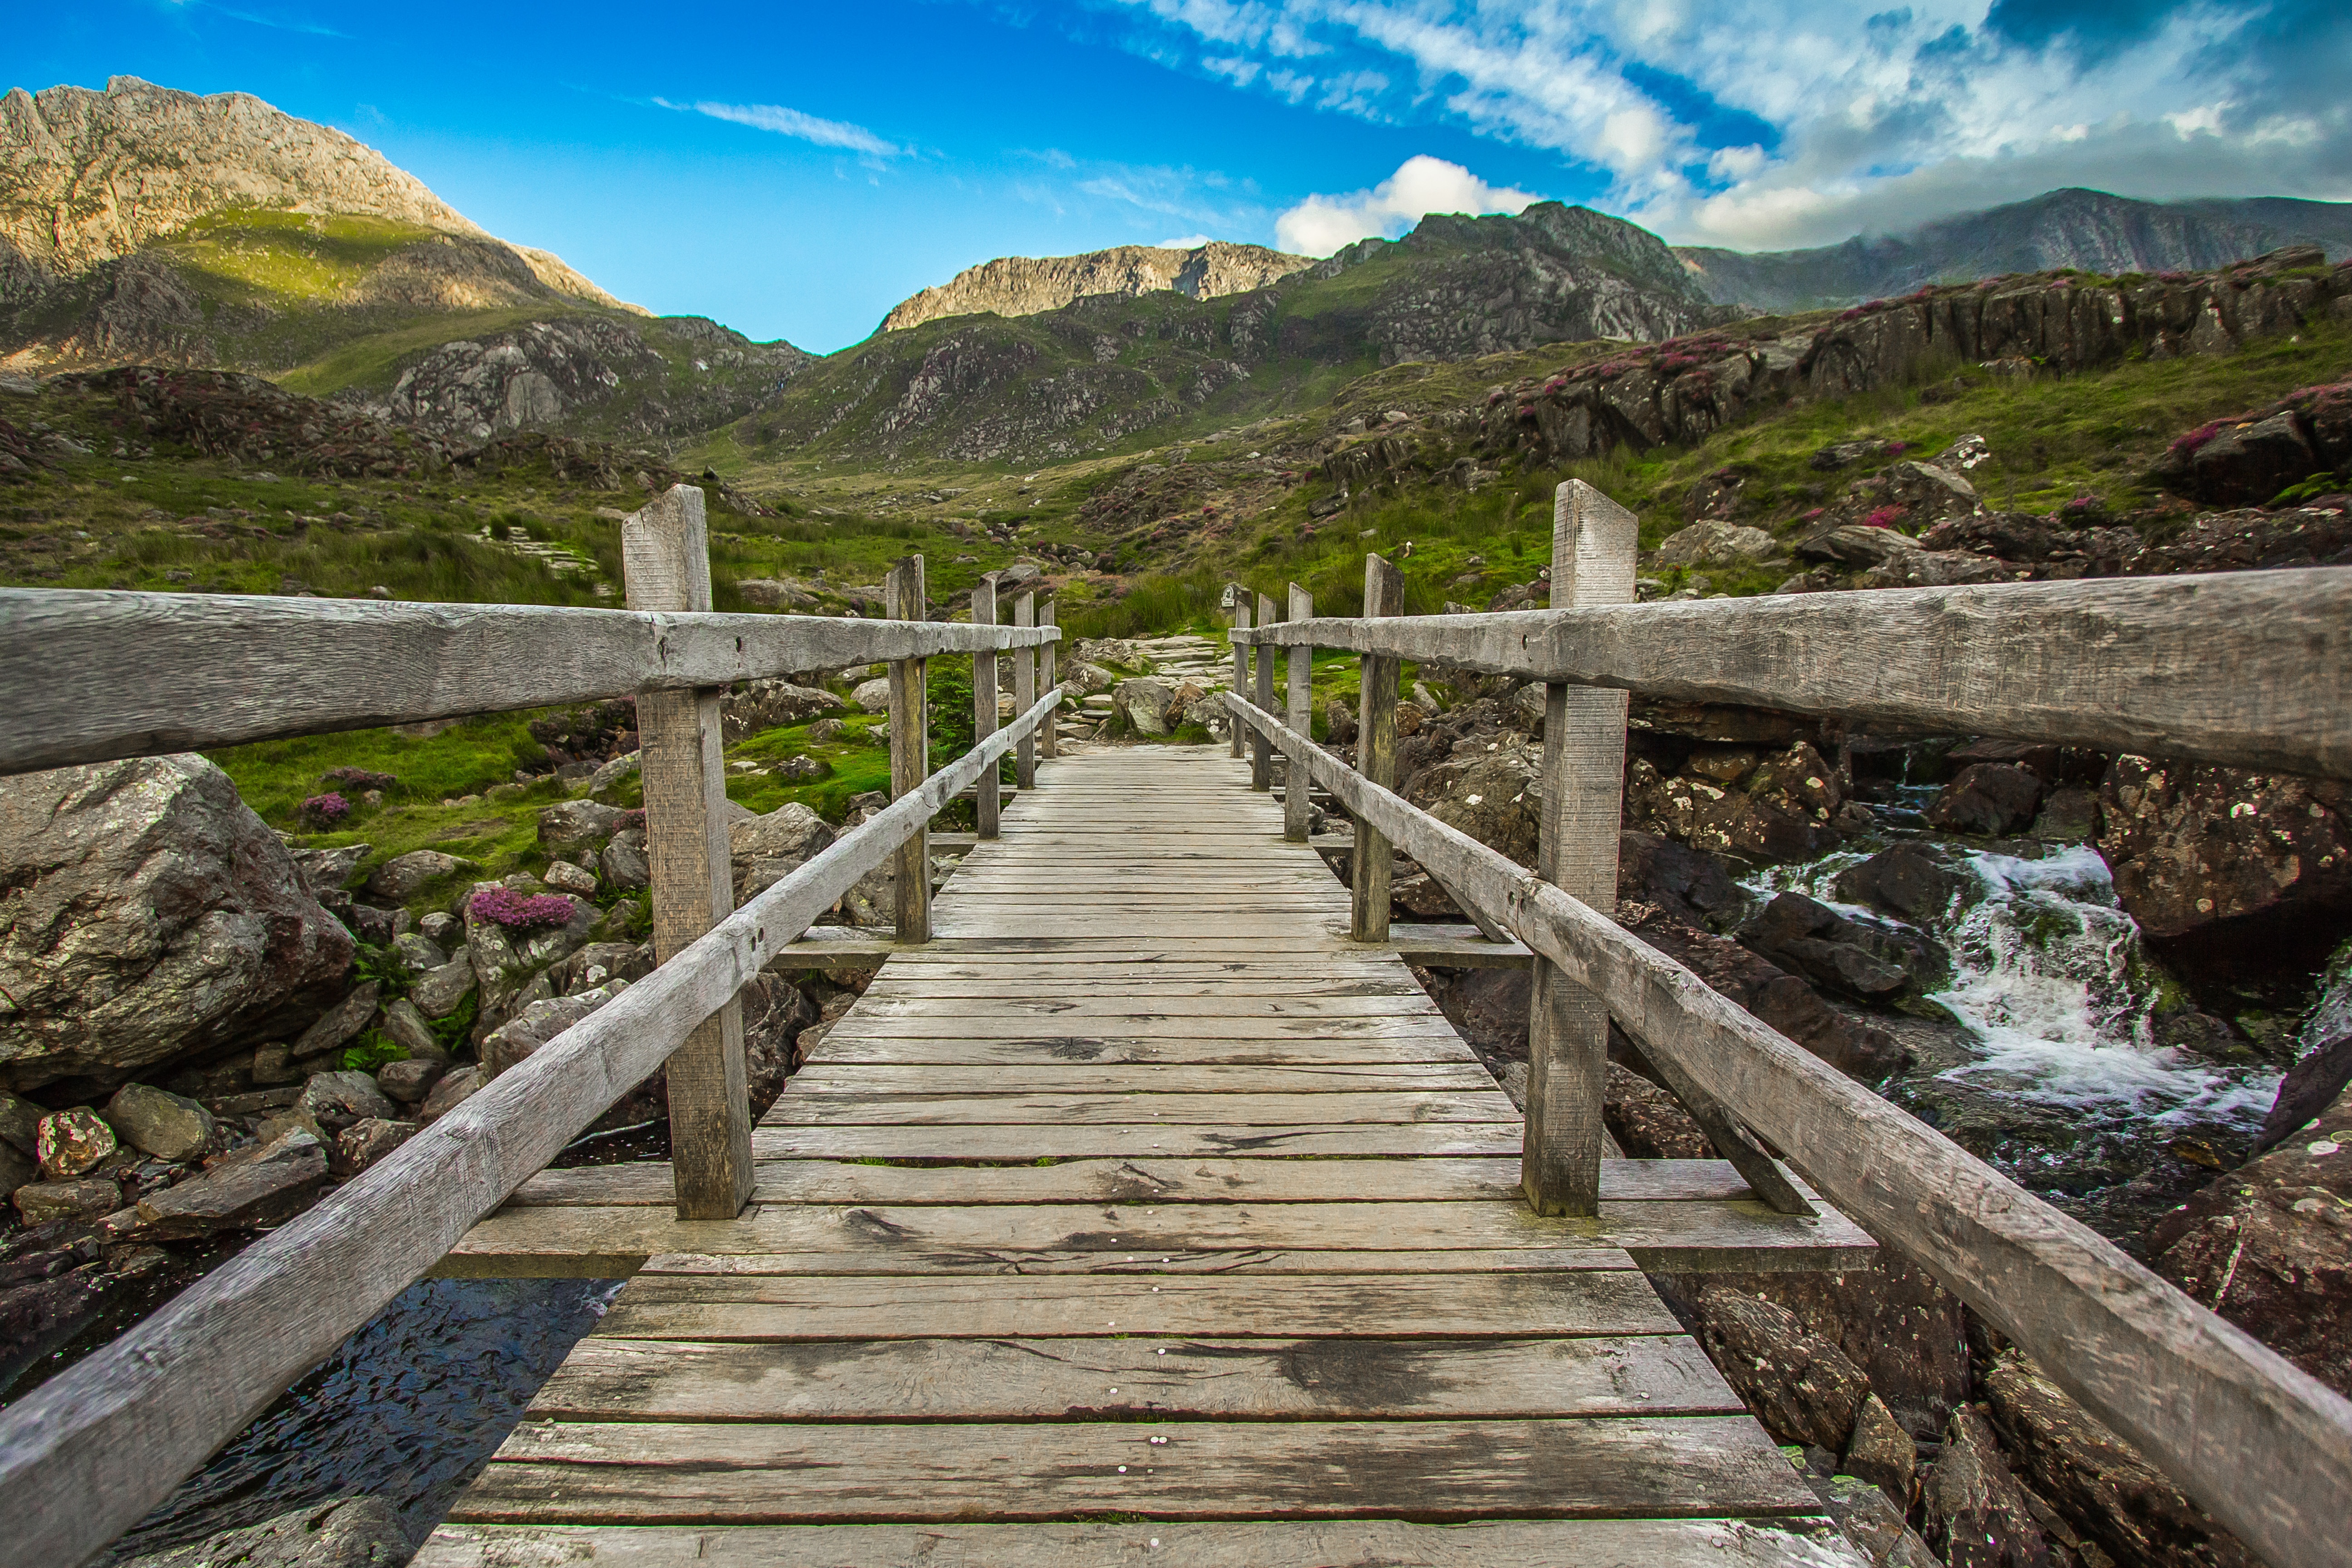
mountain, trail, bridge, river, mountains, snowdonia, nonbuilding structure